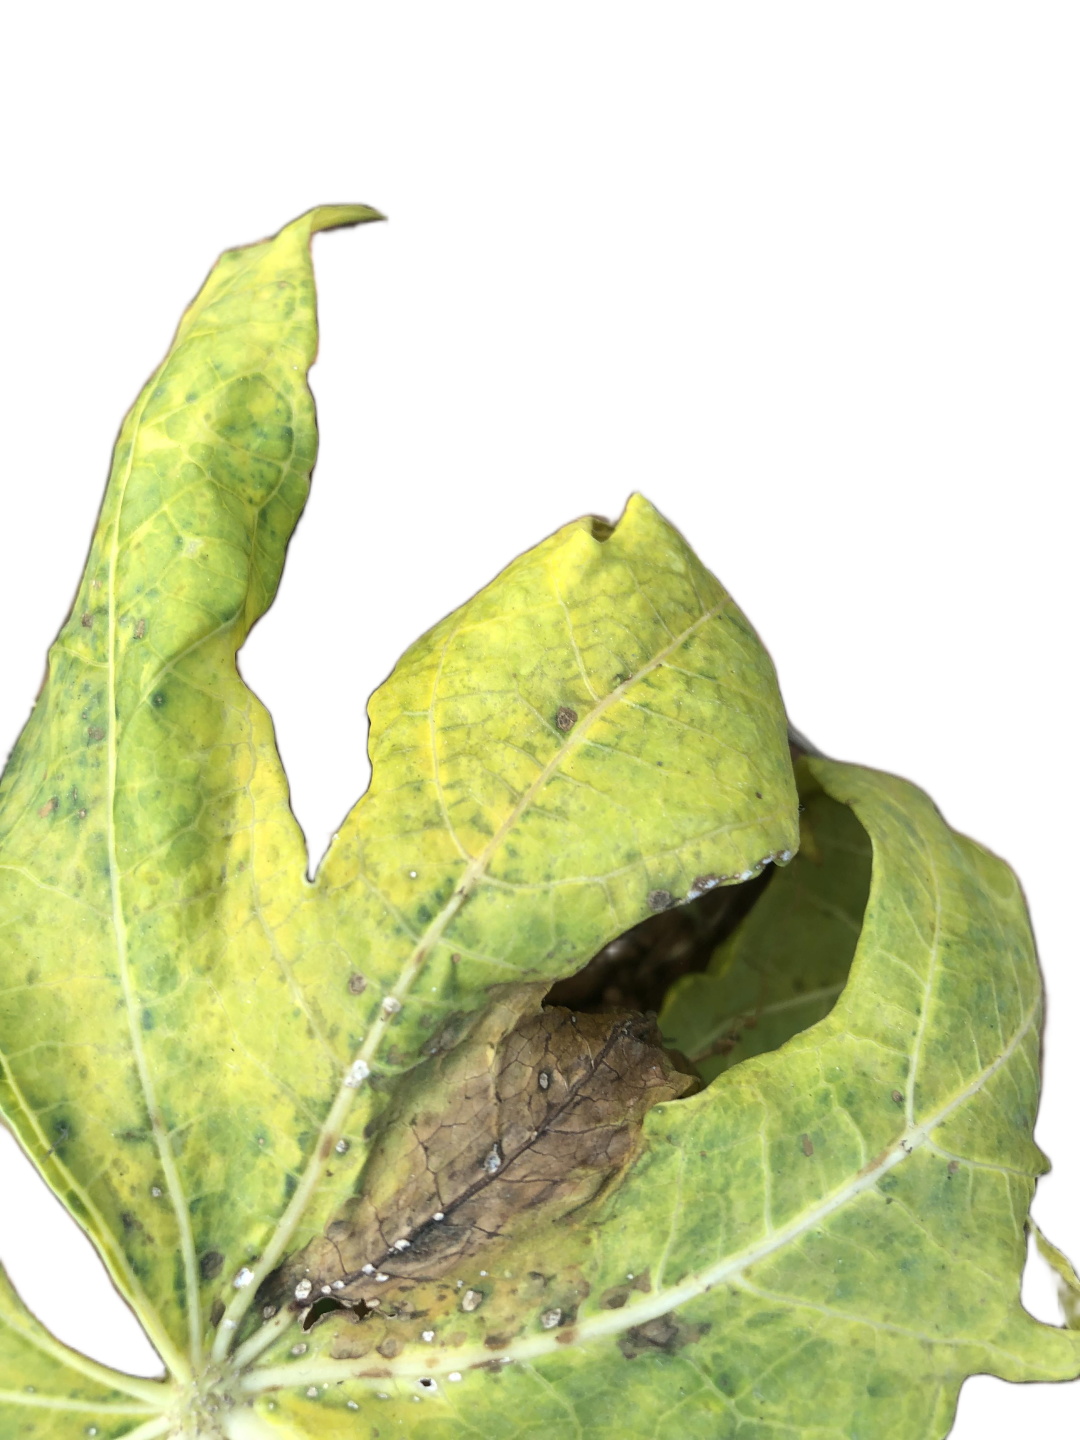
Crop: Papaya
Label: Bacterial_Blight